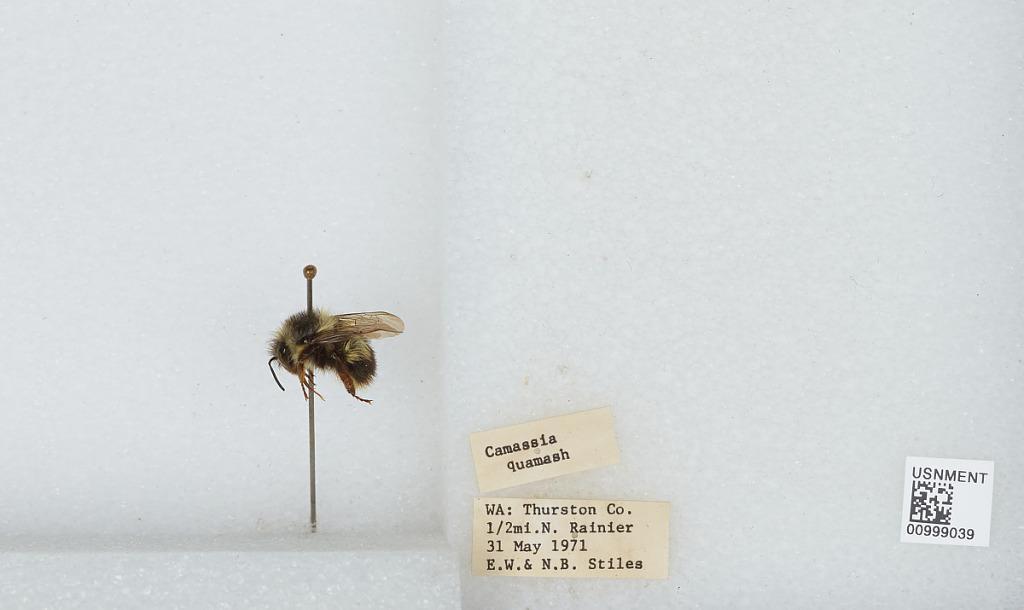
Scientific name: Bombus (Pyrobombus) mixtus Cresson
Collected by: E. Stiles & N. Stiles
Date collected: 1971-5-31
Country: United States
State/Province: Washington
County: Thurston
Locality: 1/2 mile north of Rainier
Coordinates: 46.9042, -122.689